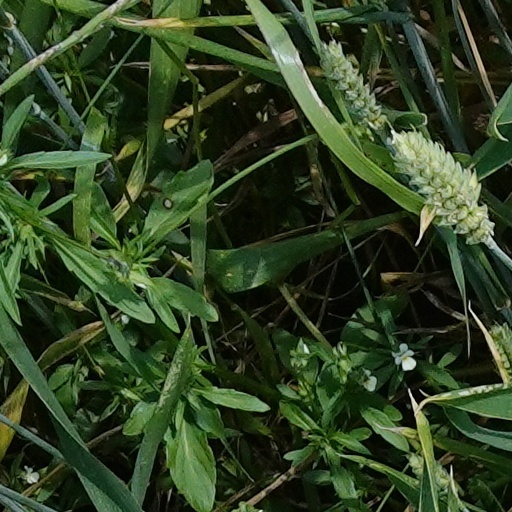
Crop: wheat